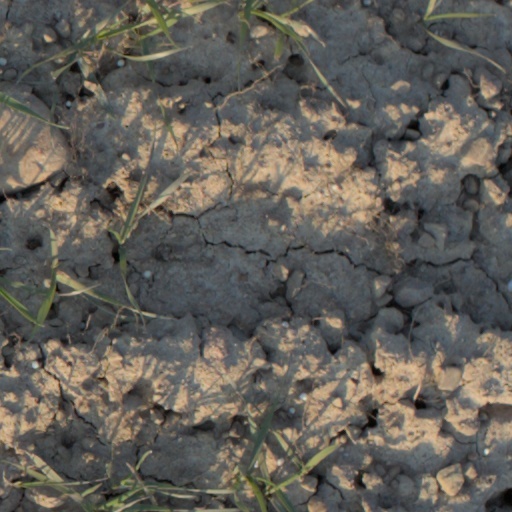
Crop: wheat